Joseph McCarthy

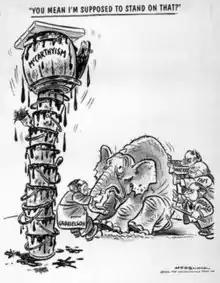
Herbert Block, who signed his work "Herblock", coined the term "McCarthyism" in this cartoon in the March 29, 1950, "Washington Post."

From 1950 onward, McCarthy continued to exploit the fear of Communism and to press his accusations that the government was failing to deal with Communism within its ranks. McCarthy also began investigations into homosexuals working in the foreign policy bureaucracy, who were considered prime candidates for blackmail by the Soviets. These accusations received wide publicity, increased his approval rating, and gained him a powerful national following.